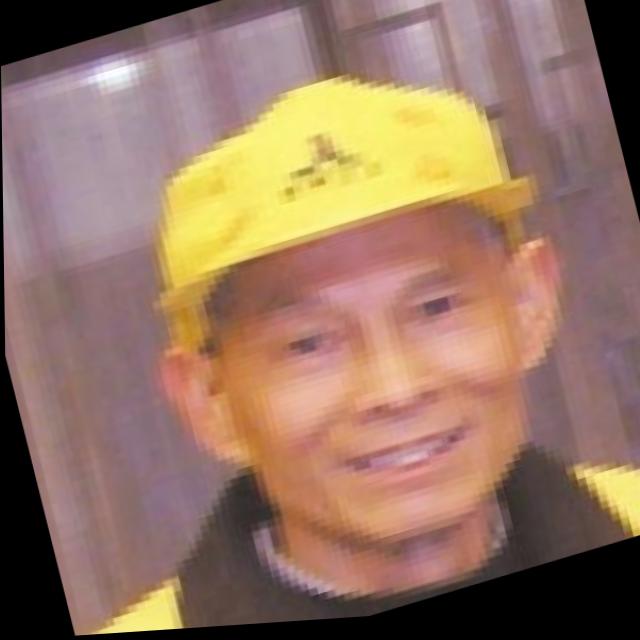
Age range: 45-64